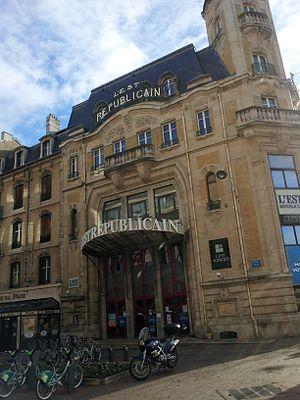
Le Siège du quotidien régional «l'Est Républicain», avenue Foch à Nancy.
L'Est républicain est un quotidien régional français fondé le 5 mai 1889 par Léon Goulette à Nancy. Il est principalement diffusé en Lorraine et en Franche-Comté à travers dix éditions locales. En 2018, il est acheté par 114 212 personnes par jour en moyenne, ce qui le positionne à la douzième place de la presse régionale quotidienne française.